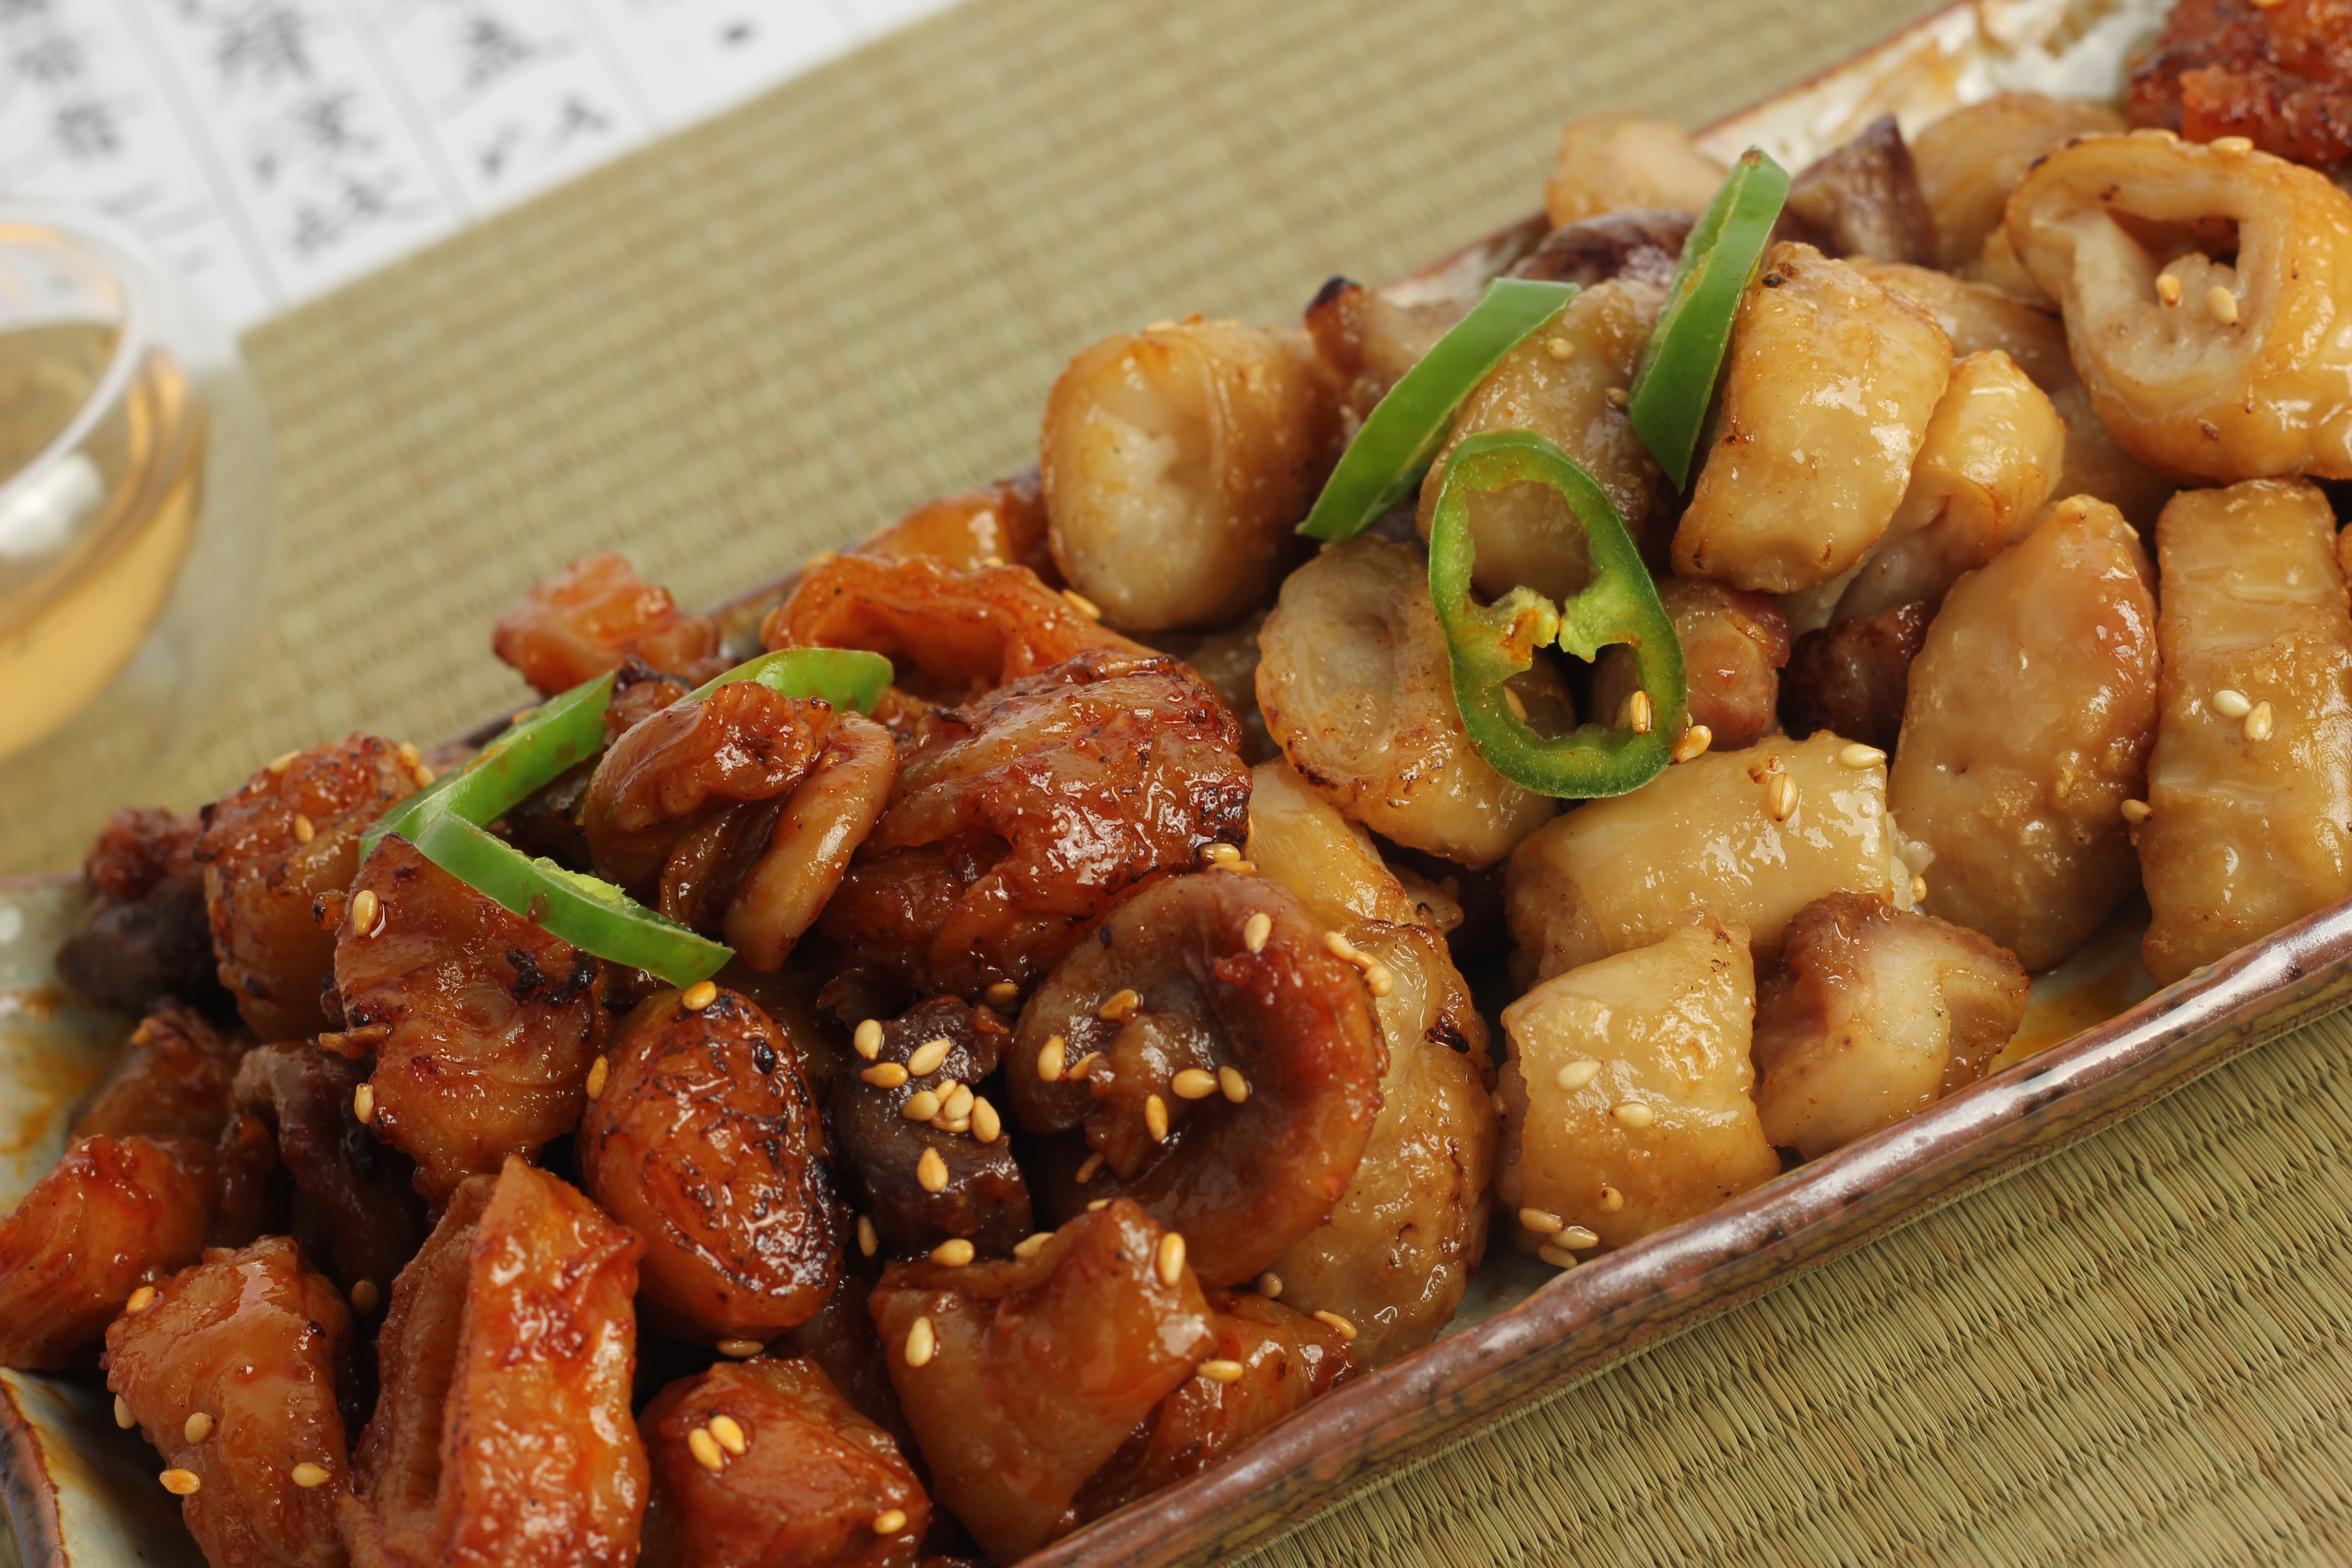
asian, dish, food, cooking, produce, meat, cuisine, delicious, asian food, korean food, chinese food, kung pao chicken